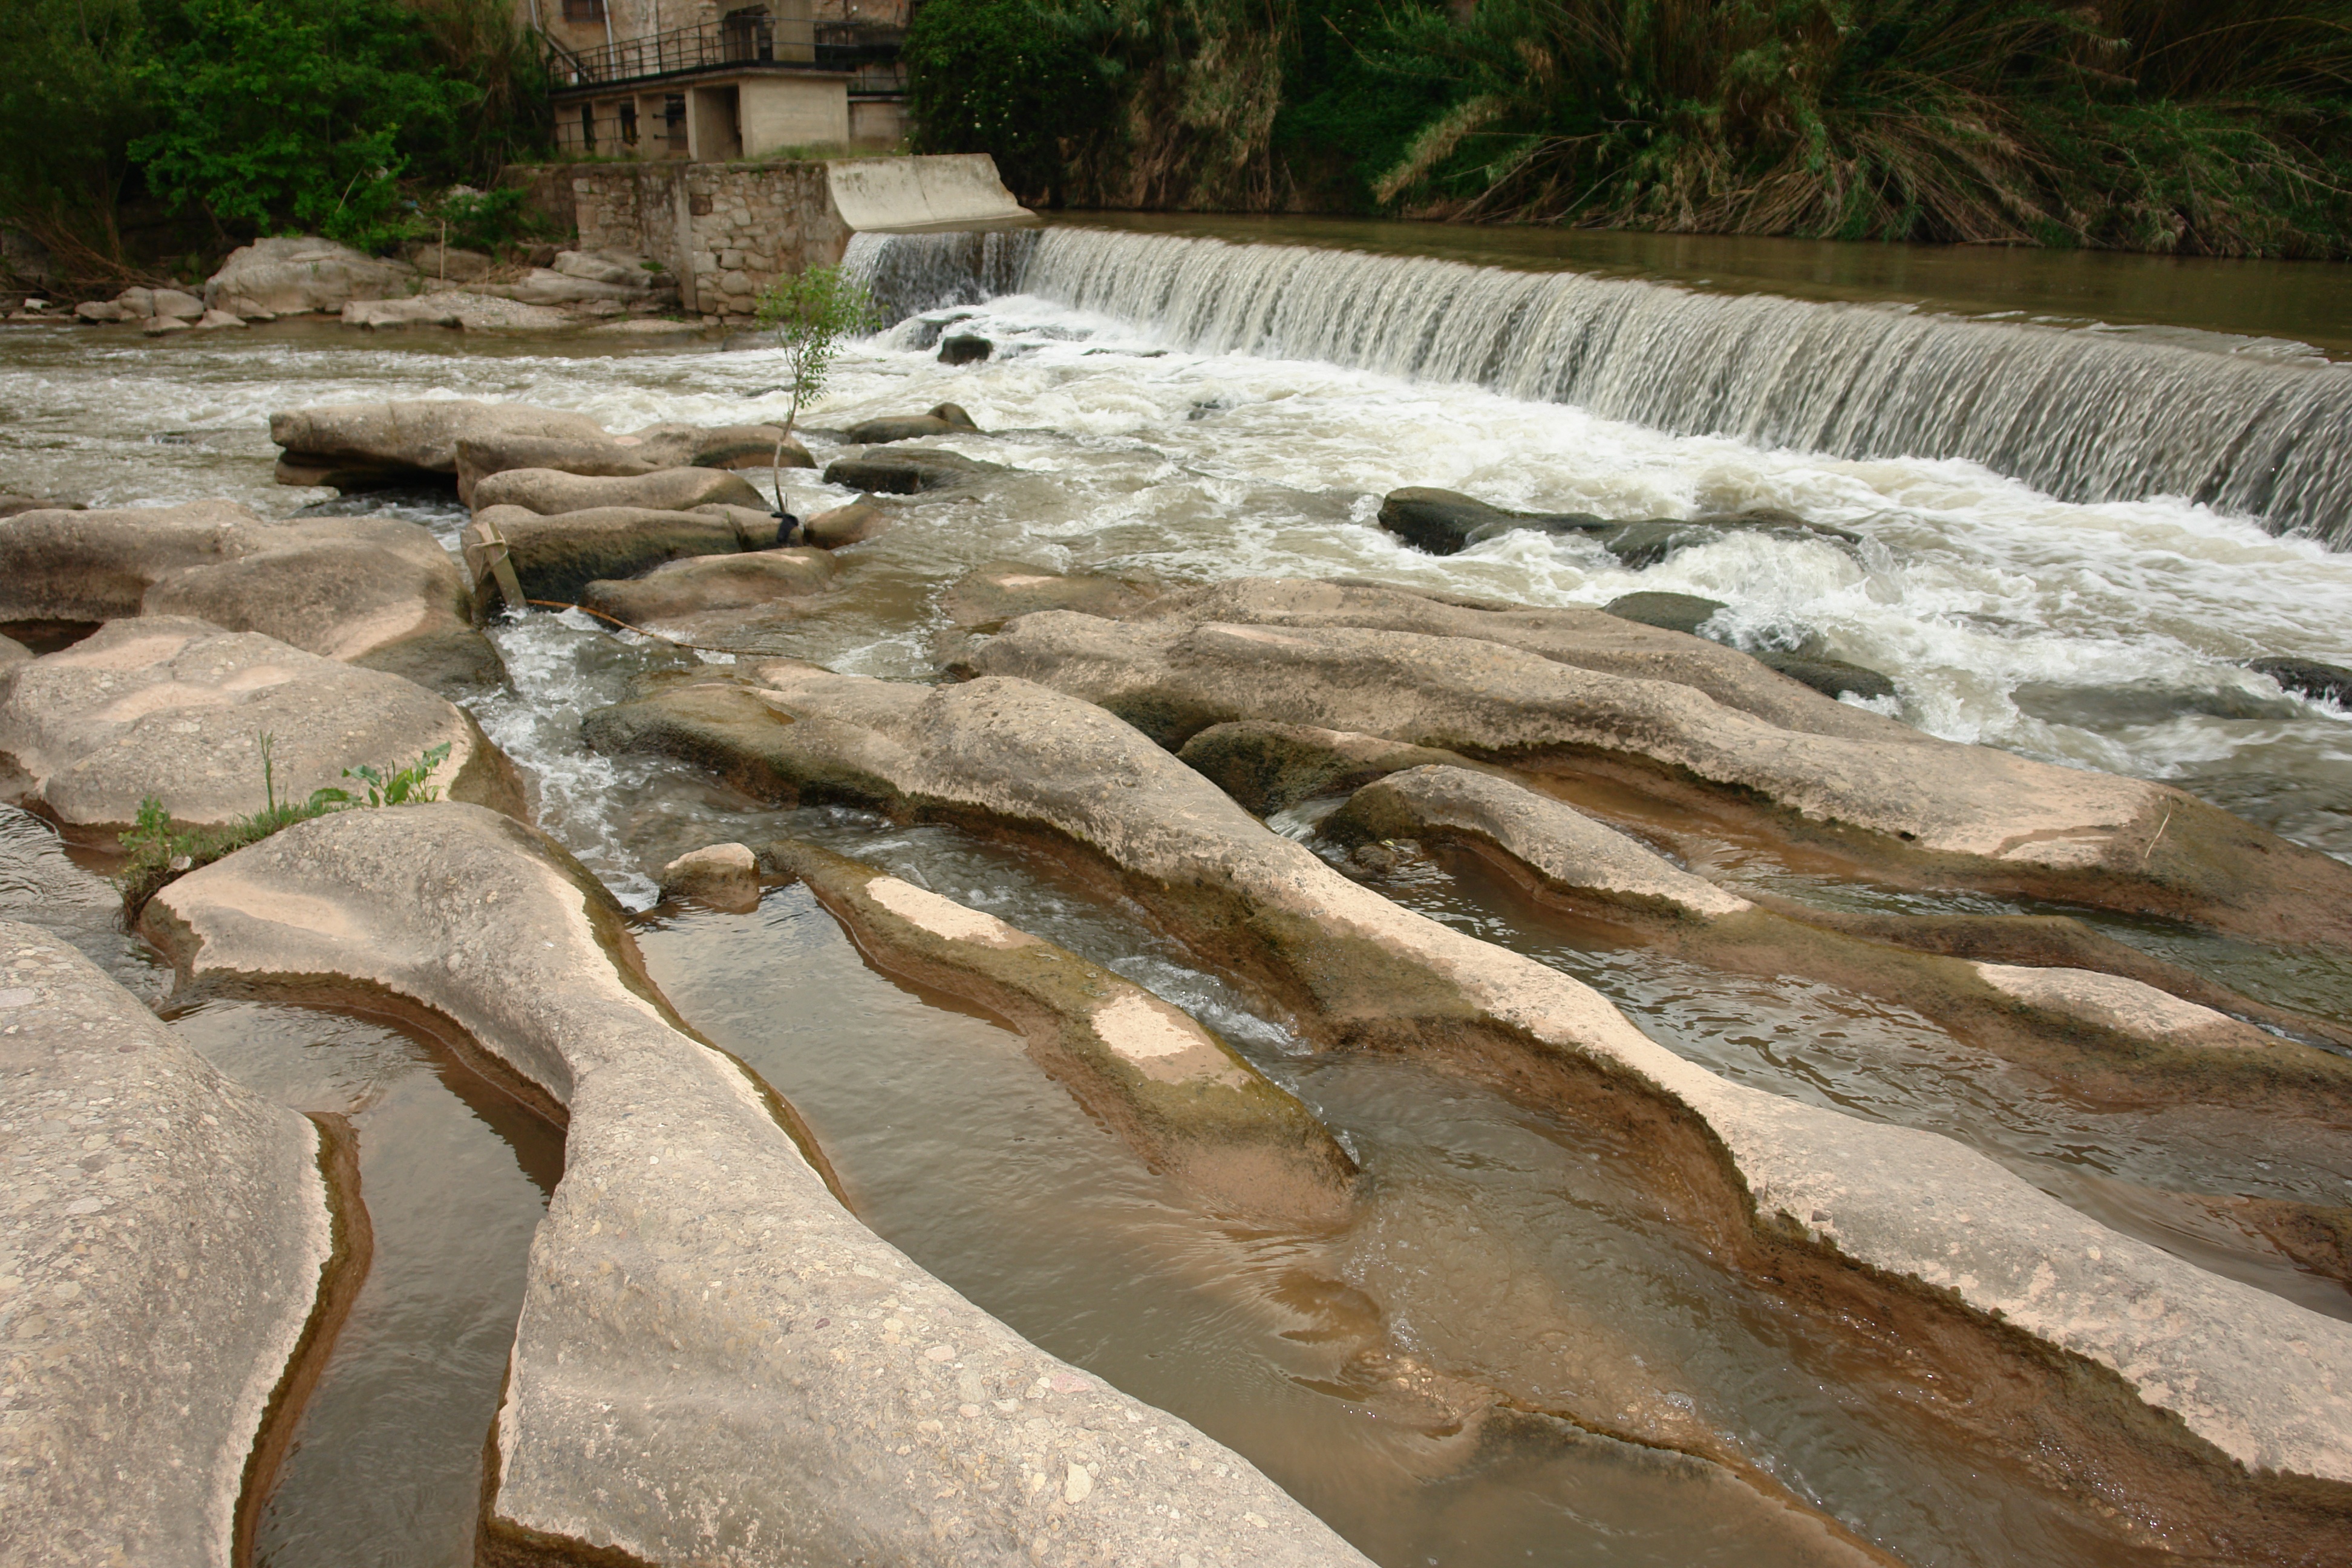
water, rock, waterfall, river, pond, stream, rapid, dam, stones, geology, boulder, water feature, wadi